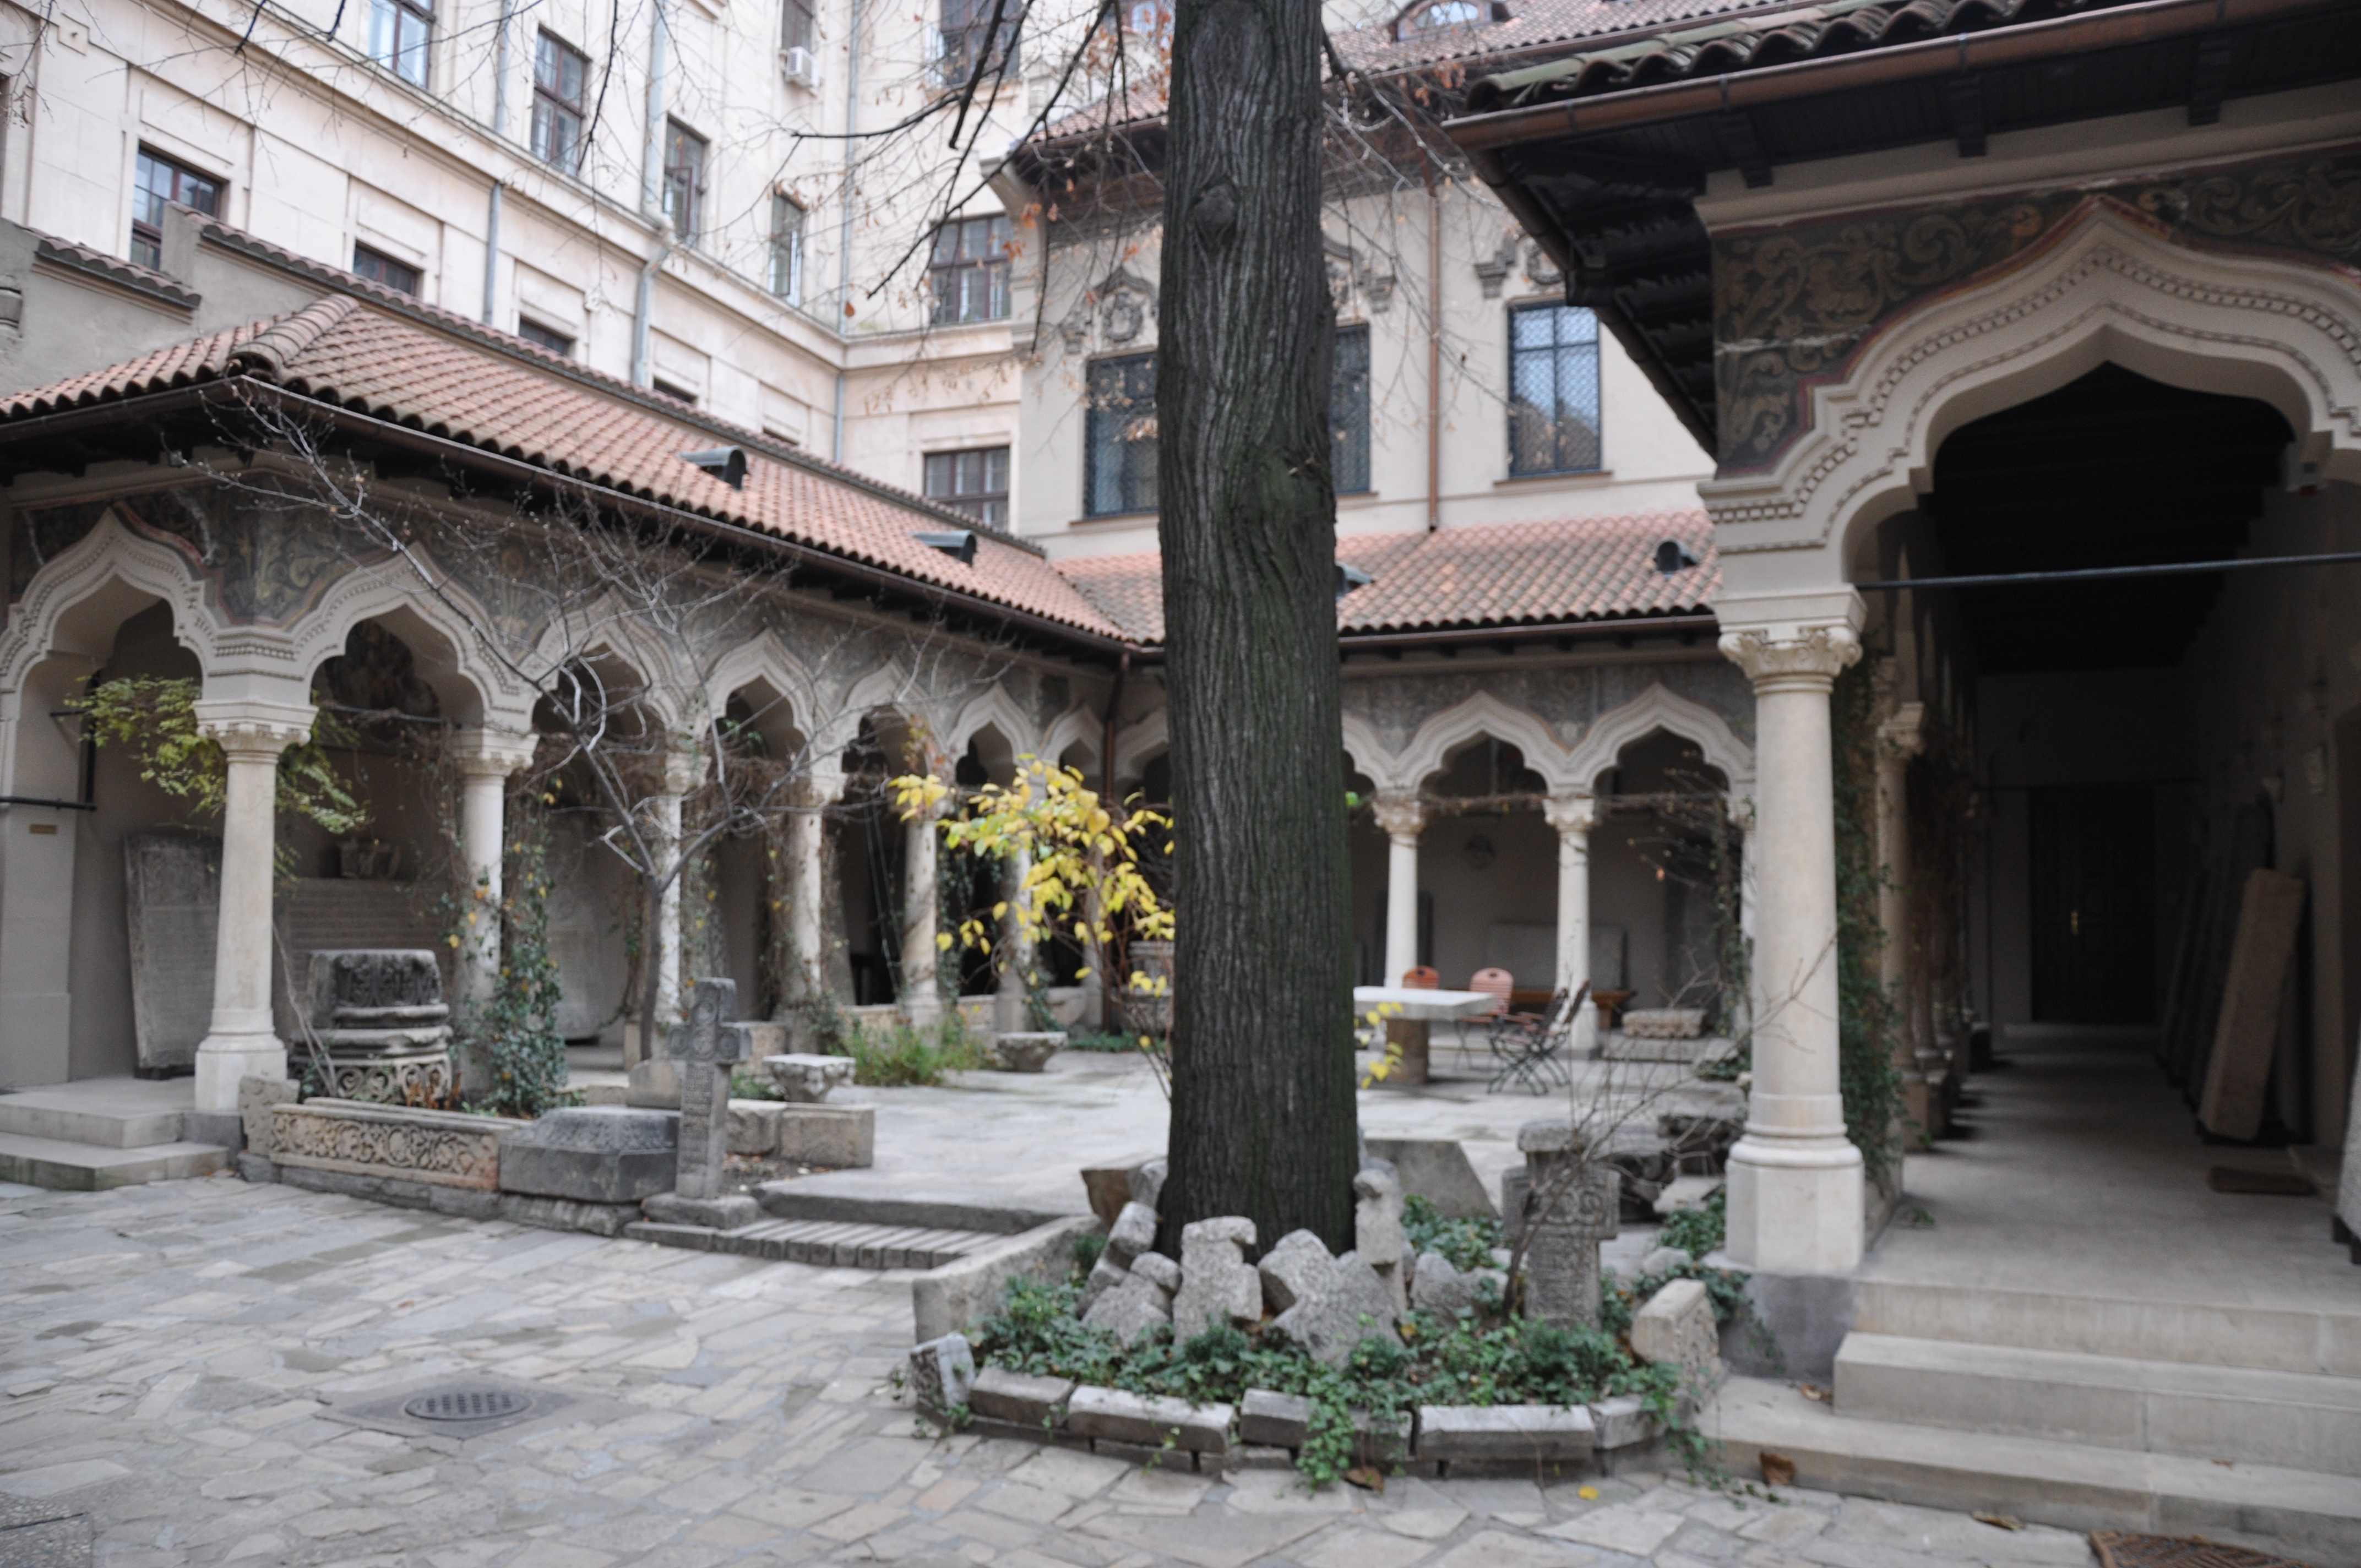
architecture, photography, mansion, building, palace, monument, photo, europe, religion, church, christian, place of worship, photos, capital, religious, free, cool image, de, courtyard, temple, monastery, churches, shrine, fotografie, christianity, romana, orthodox, eastern, estate, romania, bucharest, convent, bor, biserica, arhitectura, orthodoxy, romanian, ortodoxa, patrimoniu, ortodox, manastirea, manastire, ortodoxia, ortodoxie, cretinism, cretin, ecclesiastical, bisericeasc, cladire, edificiu, capitel, bucuresti, centrulvechi, lipscani, lmibiiaa19464, stavro, stavropoleos, brancovenesc, 1724, ancient history